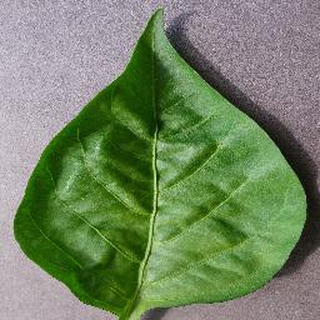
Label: healthy_bell_pepper